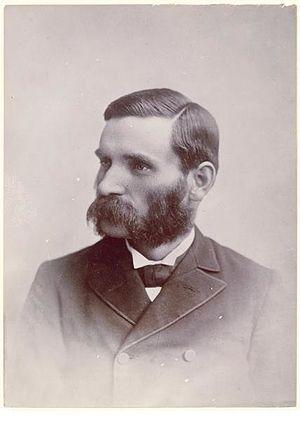
Cet article liste les Premiers ministres d'Australie-Méridionale.
Sir Frederick Holder, né le 12 mai 1850 à Happy Valley en Australie-Méridionale et mort le 23 juillet 1909 à Melbourne, est un journaliste et homme politique australien. Il est deux fois brièvement Premier ministre d'Australie-Méridionale, puis est le premier président de la Chambre des représentants fédérale, à la suite de l'unification de l'Australie en 1901.